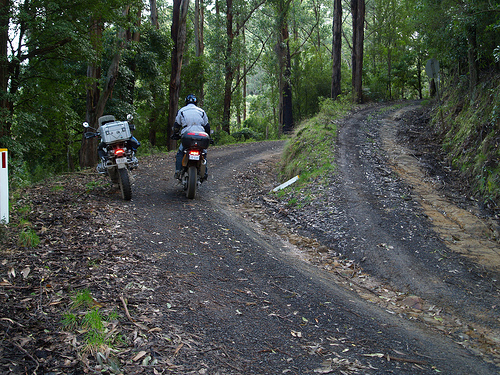
question: ここはどのような場所ですか。
answer: 山の中の道です。

question: ここには人は何人いますか。
answer: 一人です。

question: 人は何をしていますか。
answer: バイクに乗っています。

question: バイクは全部で何台ありますか。
answer: 二台です。

question: 人はどの方向を向いていますか。
answer: 画面奥の方を向いています。

question: バイクで点灯しているランプの色は何ですか。
answer: 赤です。

question: 道は何本ありますか。
answer: 二本です。

question: バイクに乗った人の上着は何色ですか。
answer: 水色です。